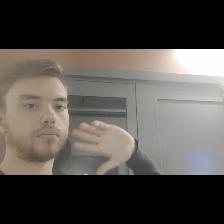
Label: Human